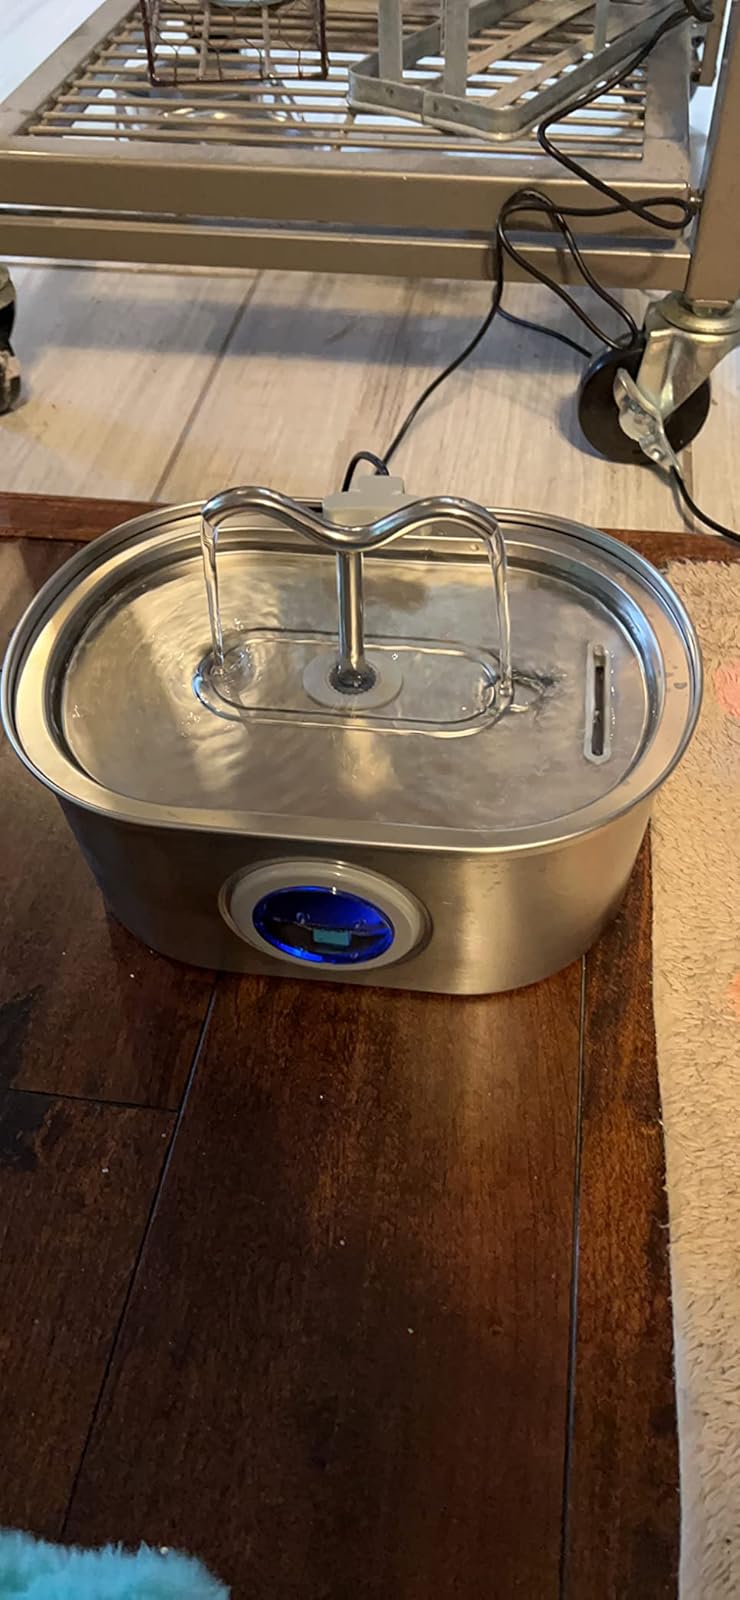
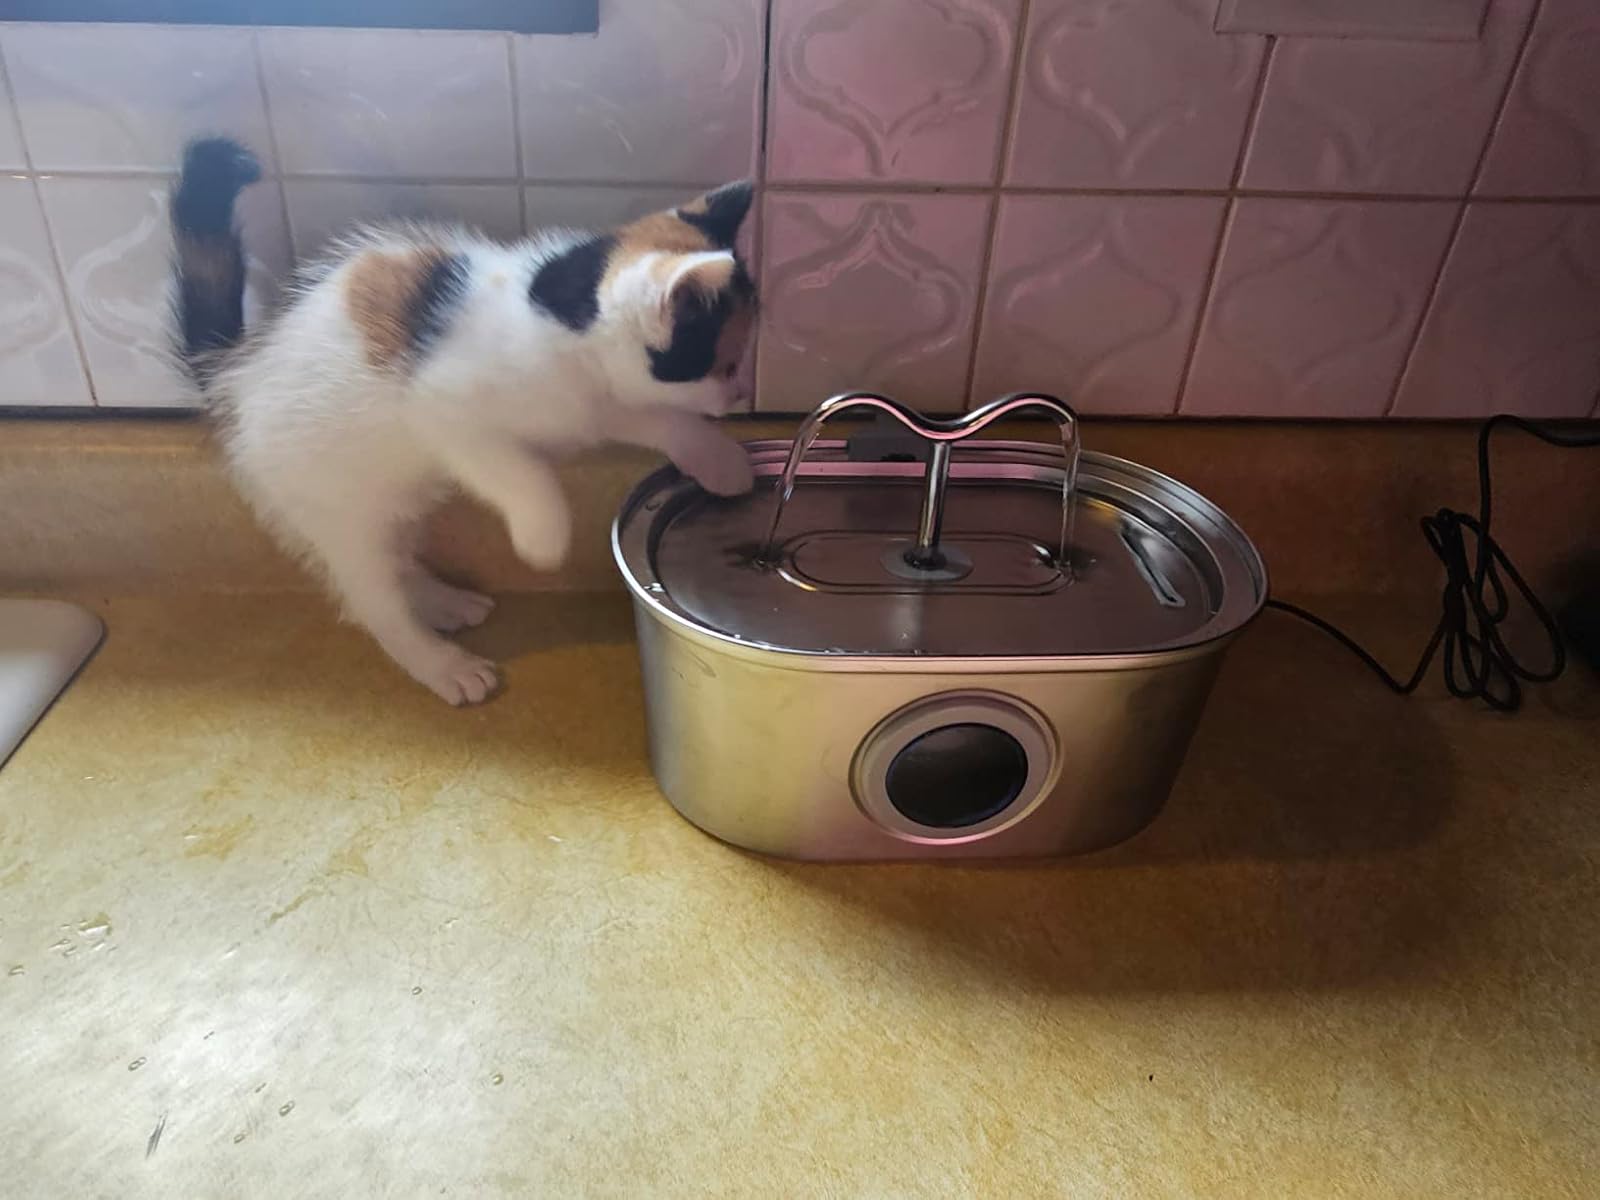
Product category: items_bowl
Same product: yes